Kabuto Station (Fukushima)

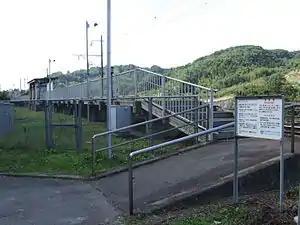
Kabuto Station, October 2006

is a railway station on the AbukumaExpress in the city of Date, Fukushima Japan.